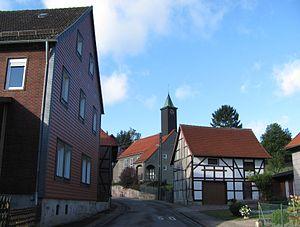
Harbarnsen est un village allemand du land de Basse-Saxe et l'arrondissement de Hildesheim. qui fait partie de la commune de Lamspringe depuis 2016. En 2014, il comptait 554 hab.